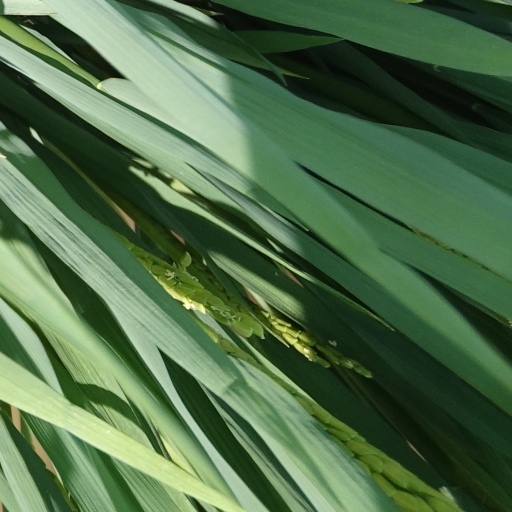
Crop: rice